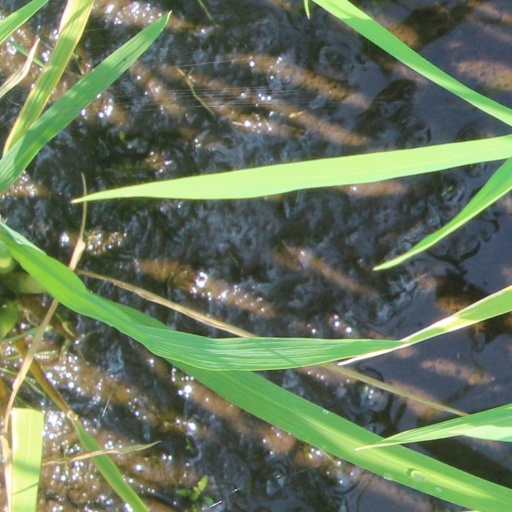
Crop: rice